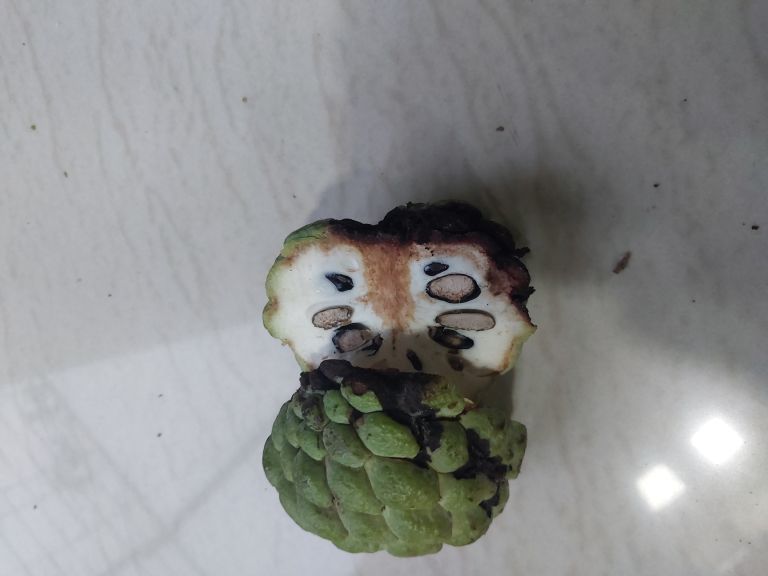
Disease label: Diplodia Rot